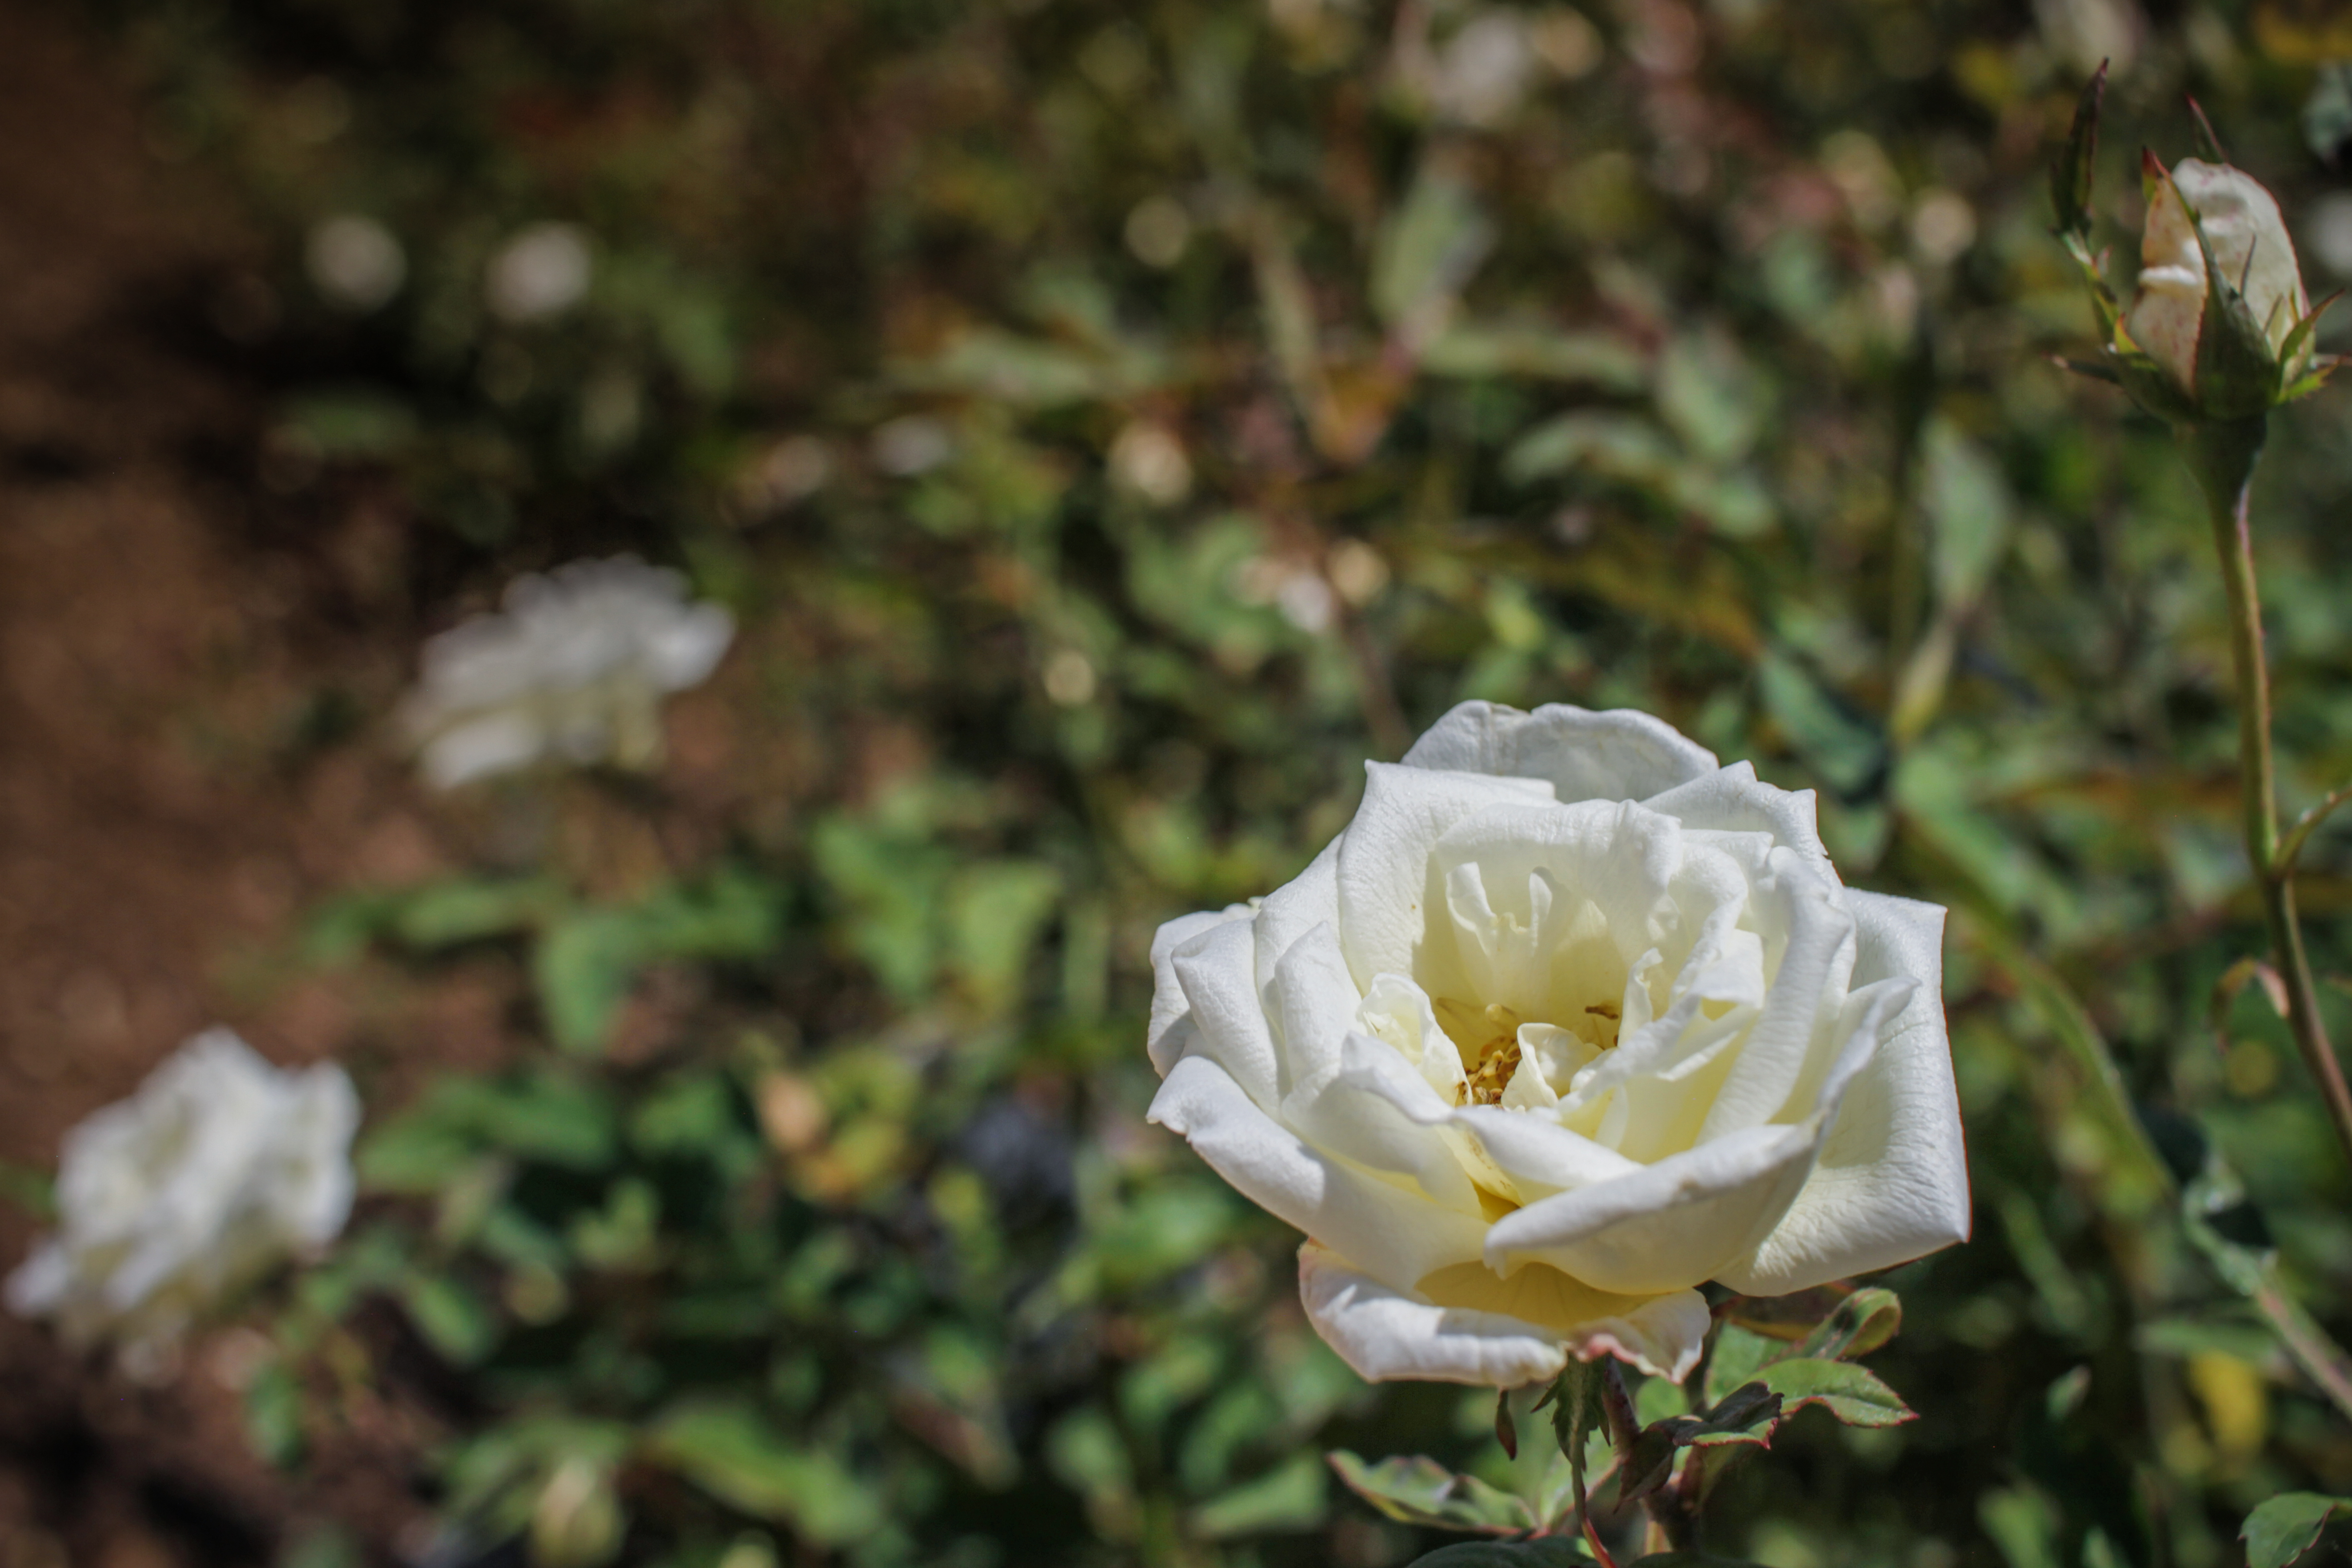
nature, flower, houston texas, McGovern Gardens, canon 7d, rose family, plant, flora, rose, flowering plant, wildflower, spring, thorns spines and prickles, petal, rose order, plant stem, rosa centifolia, floribunda